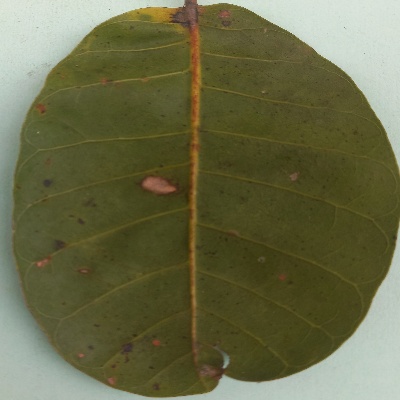
Crop: Cashew
Condition: anthracnose